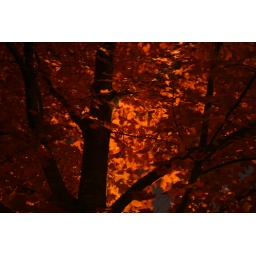
Night exposure view of the maple tree in my front yard. The night exposure really brings out the orange hues.